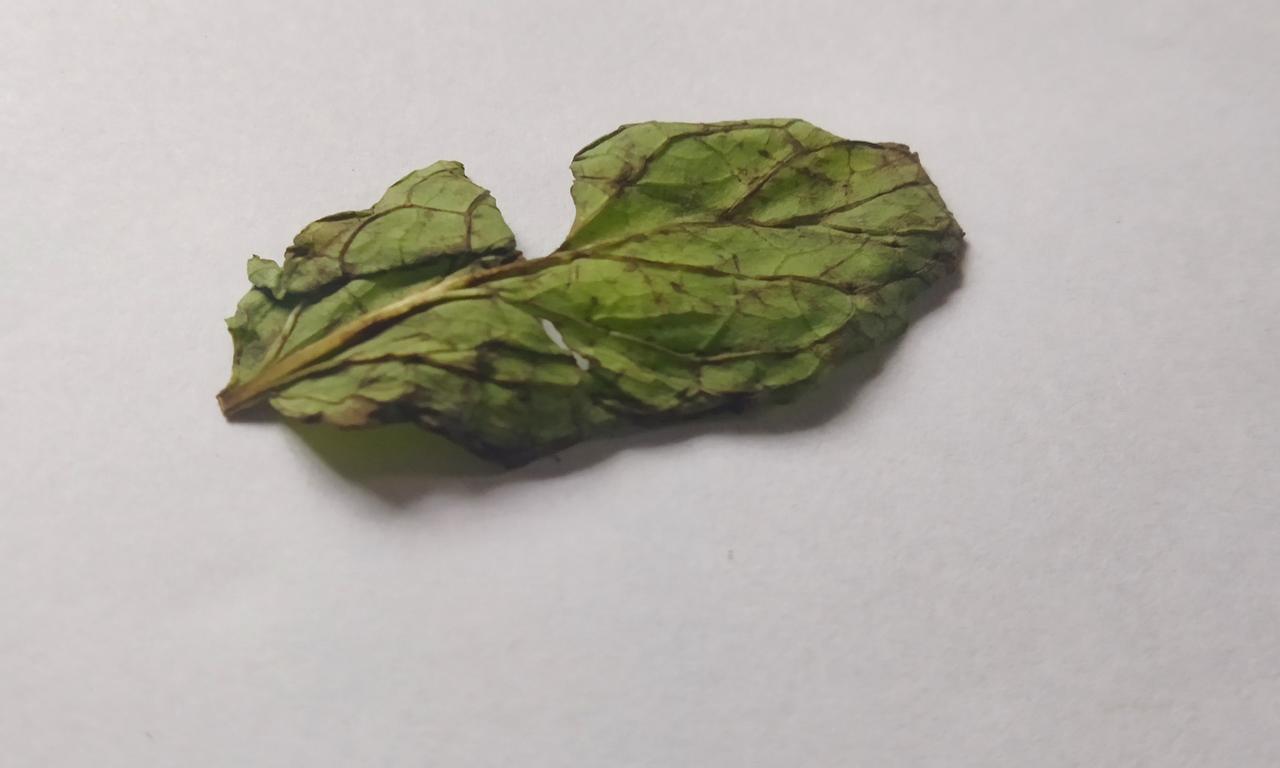
Label: Spoiled